Dimitar Manchev

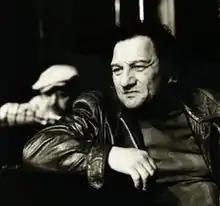

Dimitar Manchev was a Bulgarian stage and film actor born in 1934, deceased in 2009.